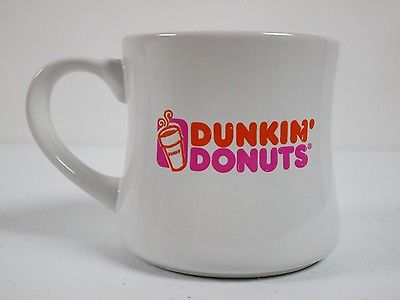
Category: mug